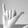
ASL letter: Y